Tropical Storm Frances (1998)

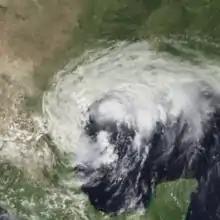
Tropical Storm Frances near peak intensity off the coast of Texas on September 10

Tropical Storm Frances caused extensive flooding in Mexico and Texas in September 1998. The sixth tropical cyclone and sixth named storm of the annual hurricane season, Frances developed from a low pressure area in the Gulf of Mexico on September 8. The cyclone moved northward through the western Gulf of Mexico, making landfall across the central Texas coastline before recurving across the Midwest through southeast Canada and New England. A large tropical cyclone for the Atlantic basin, yet an average sized system by western Pacific standards, the storm produced heavy rains across the Isthmus of Tehuantepec, Texas, western Louisiana and the Great Plains.